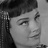
Emotion: happy